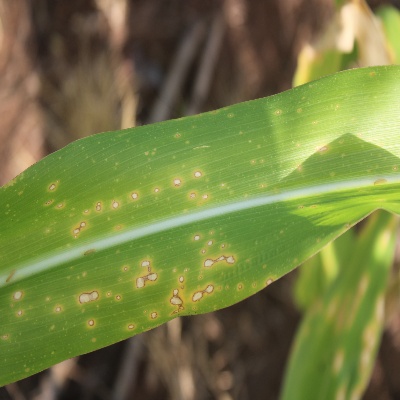
Crop: Maize
Condition: leaf spot